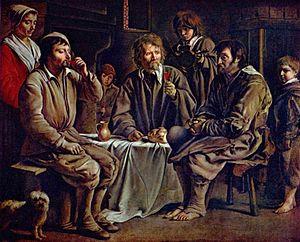
intérieur d'un paysan aisé (vitres à la fenêtre, meuble qui luit. Deux catégories de paysans: à gauche, paysan aisé (laboureur) à droite paysan pauvre (manouvrier ou valet de ferme.)
Chronologie des arts plastiques
Le vin rosé, ou plus simplement le rosé, ne possède pas de définition satisfaisante malgré de longs débats tant en France qu'à l'international. En effet, si la législation européenne ou l'Organisation internationale de la vigne et du vin donnent bien une définition du vin, elles n'en proposent aucune pour les vins blancs, les vins rouges ou encore les vins rosés. En fait, les usages se sont parfaitement accommodés de ce vide, puisqu'on édicte des règlements et des circulaires, on négocie, on signe des contrats, bref on reconnaît une existence indéniable au rosé dans le monde du vin.